List of video game genres

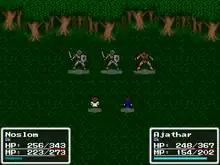
"KQ" is a role-playing game.

Role-playing video games draw their gameplay from traditional tabletop role-playing games like "Dungeons & Dragons". Most of these games cast the player in the role of a character that grows in strength and experience over the course of the game. By overcoming difficult challenges and/or defeating monsters, the player gains experience points which represent the character's progress in a chosen profession or class, such as melee combat or ranged magic spells, and allow the player to gain new abilities once a set amount are obtained.